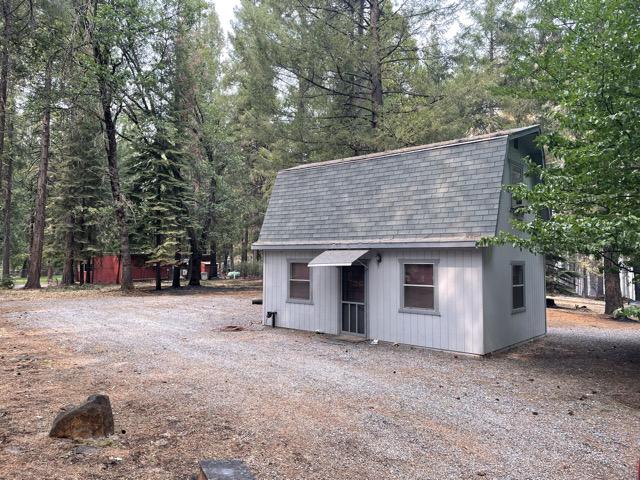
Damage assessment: no_damage